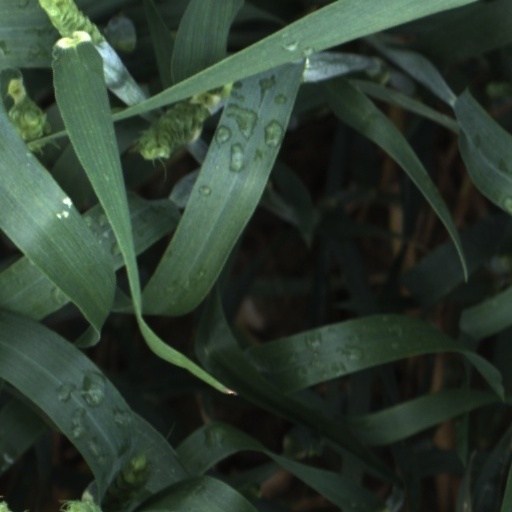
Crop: wheat